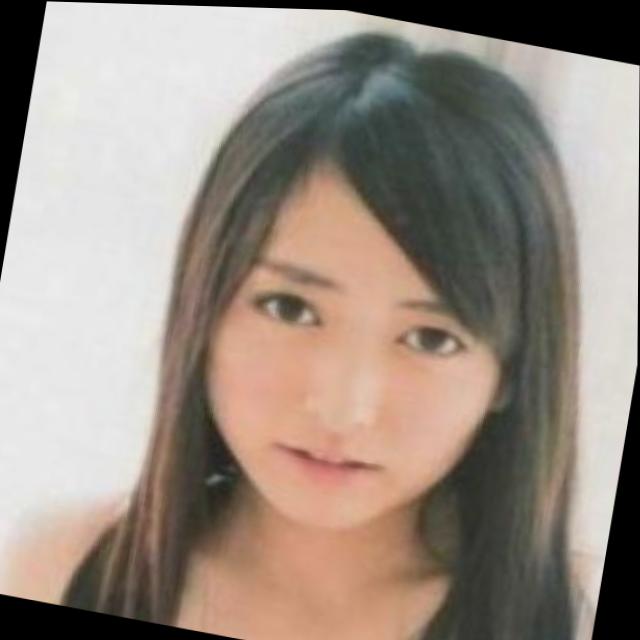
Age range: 21-44